Roaring Brook (Lackawanna River tributary)

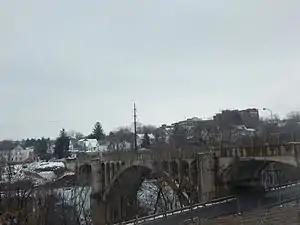
Harrison Avenue Bridge over Roaring Brook

Roaring Brook was entered into the Geographic Names Information System on August 2, 1979. Its identifier in the Geographic Names Information System is 1199947. The stream is also known as Roaring Creek or Roaring Branch Creek. The former variant name appears in United States Geological Survey topographical maps while the latter appears in Israel C. White's 1881 book "The geology of Susquehanna County and Wayne County, Pennsylvania". The stream was historically known as "Nay-aug". Nay-aug is a name derived from a Native American language meaning "roaring".